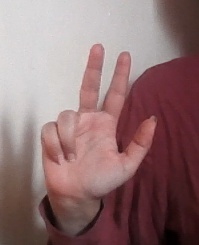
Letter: al